The Dark Swan (film)

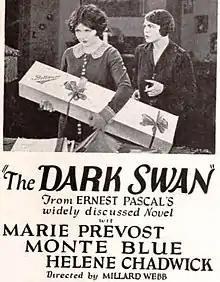
Advertisement

The Dark Swan is a 1924 American drama film directed by Millard Webb and written by Frederick J. Jackson. It is based on the 1924 novel "The Dark Swan" by Ernest Pascal. The film stars Marie Prevost, Monte Blue, Helene Chadwick, John Patrick, Lilyan Tashman, and Vera Lewis. The film was released by Warner Bros. on November 26, 1924.